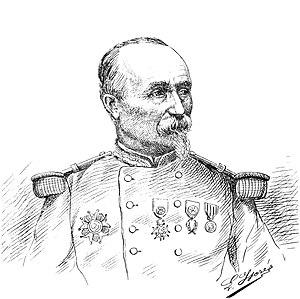
""Le général Thibaudin""."
Jean Thibaudin est un général et homme politique français de la Troisième République, né le 13 novembre 1822 à Moulins-Engilbert et mort le 19 septembre 1905 en son domicile dans le 7ᵉ arrondissement de Paris.